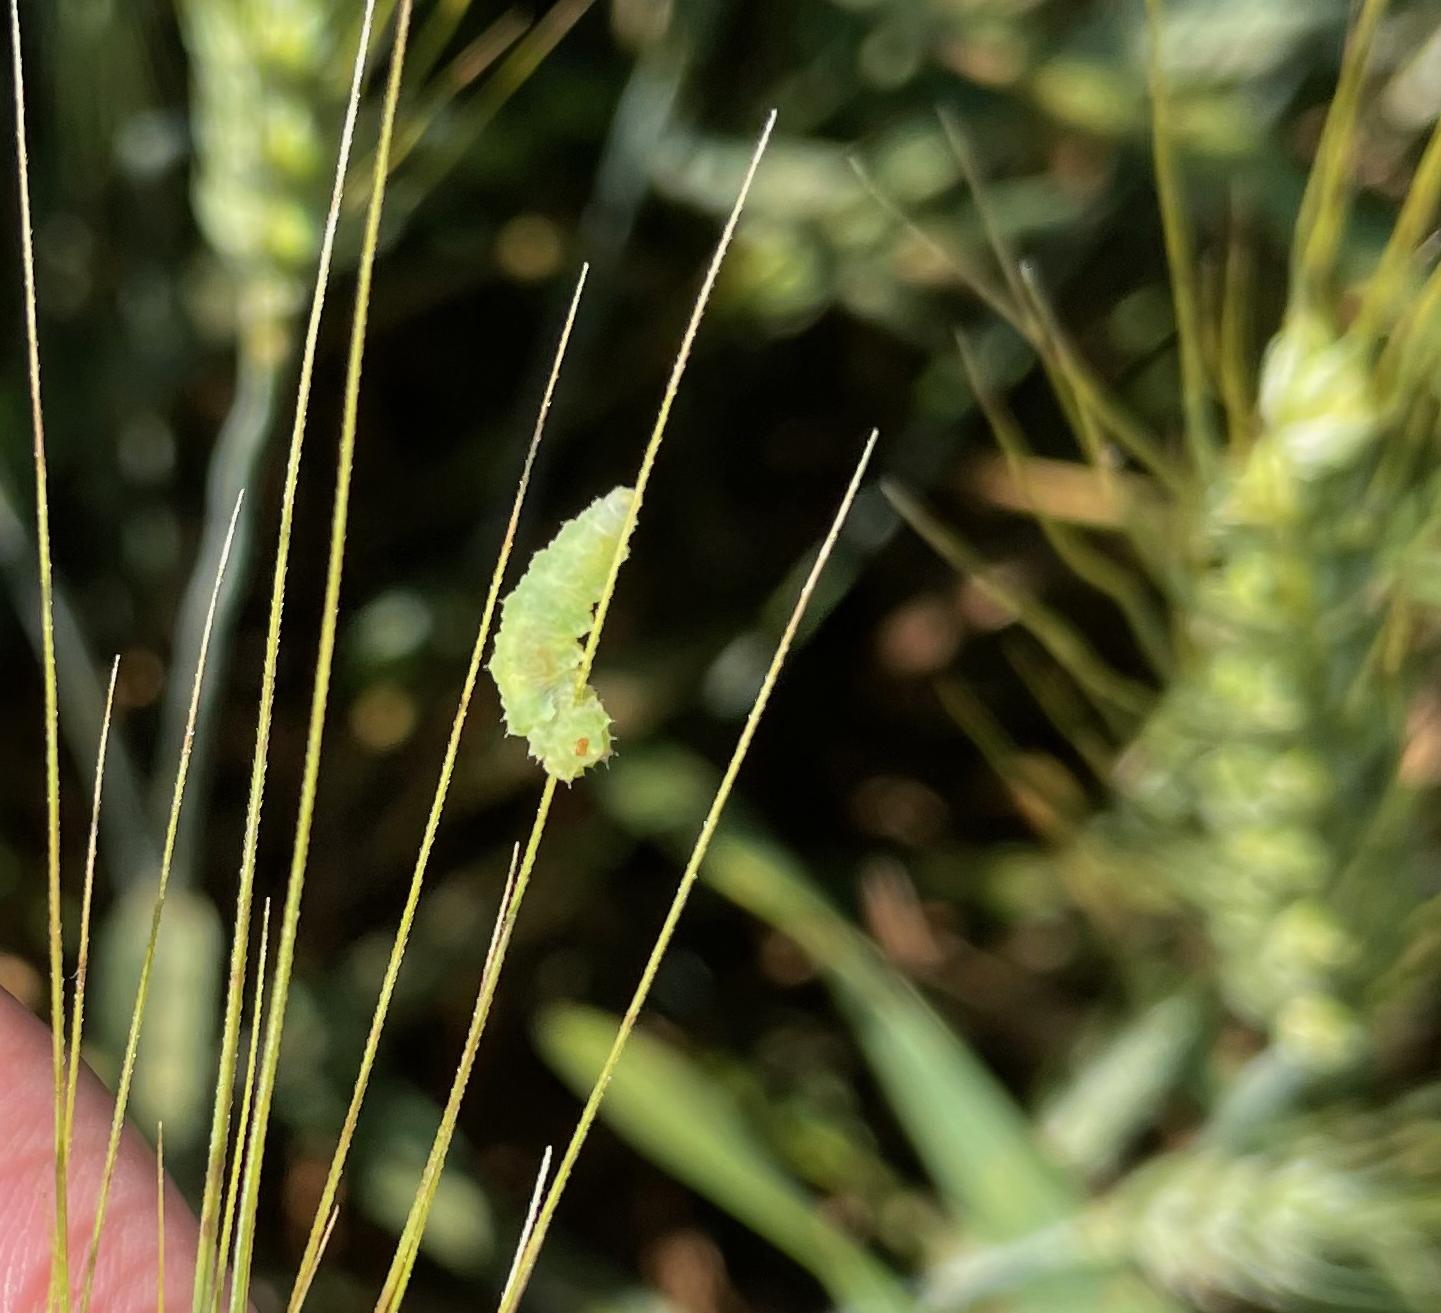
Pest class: predators